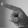
ASL letter: P